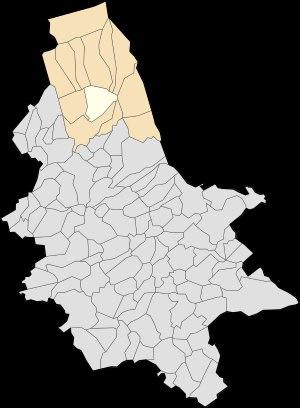
Audruicq est une commune française située dans le département du Pas-de-Calais en région Hauts-de-France.